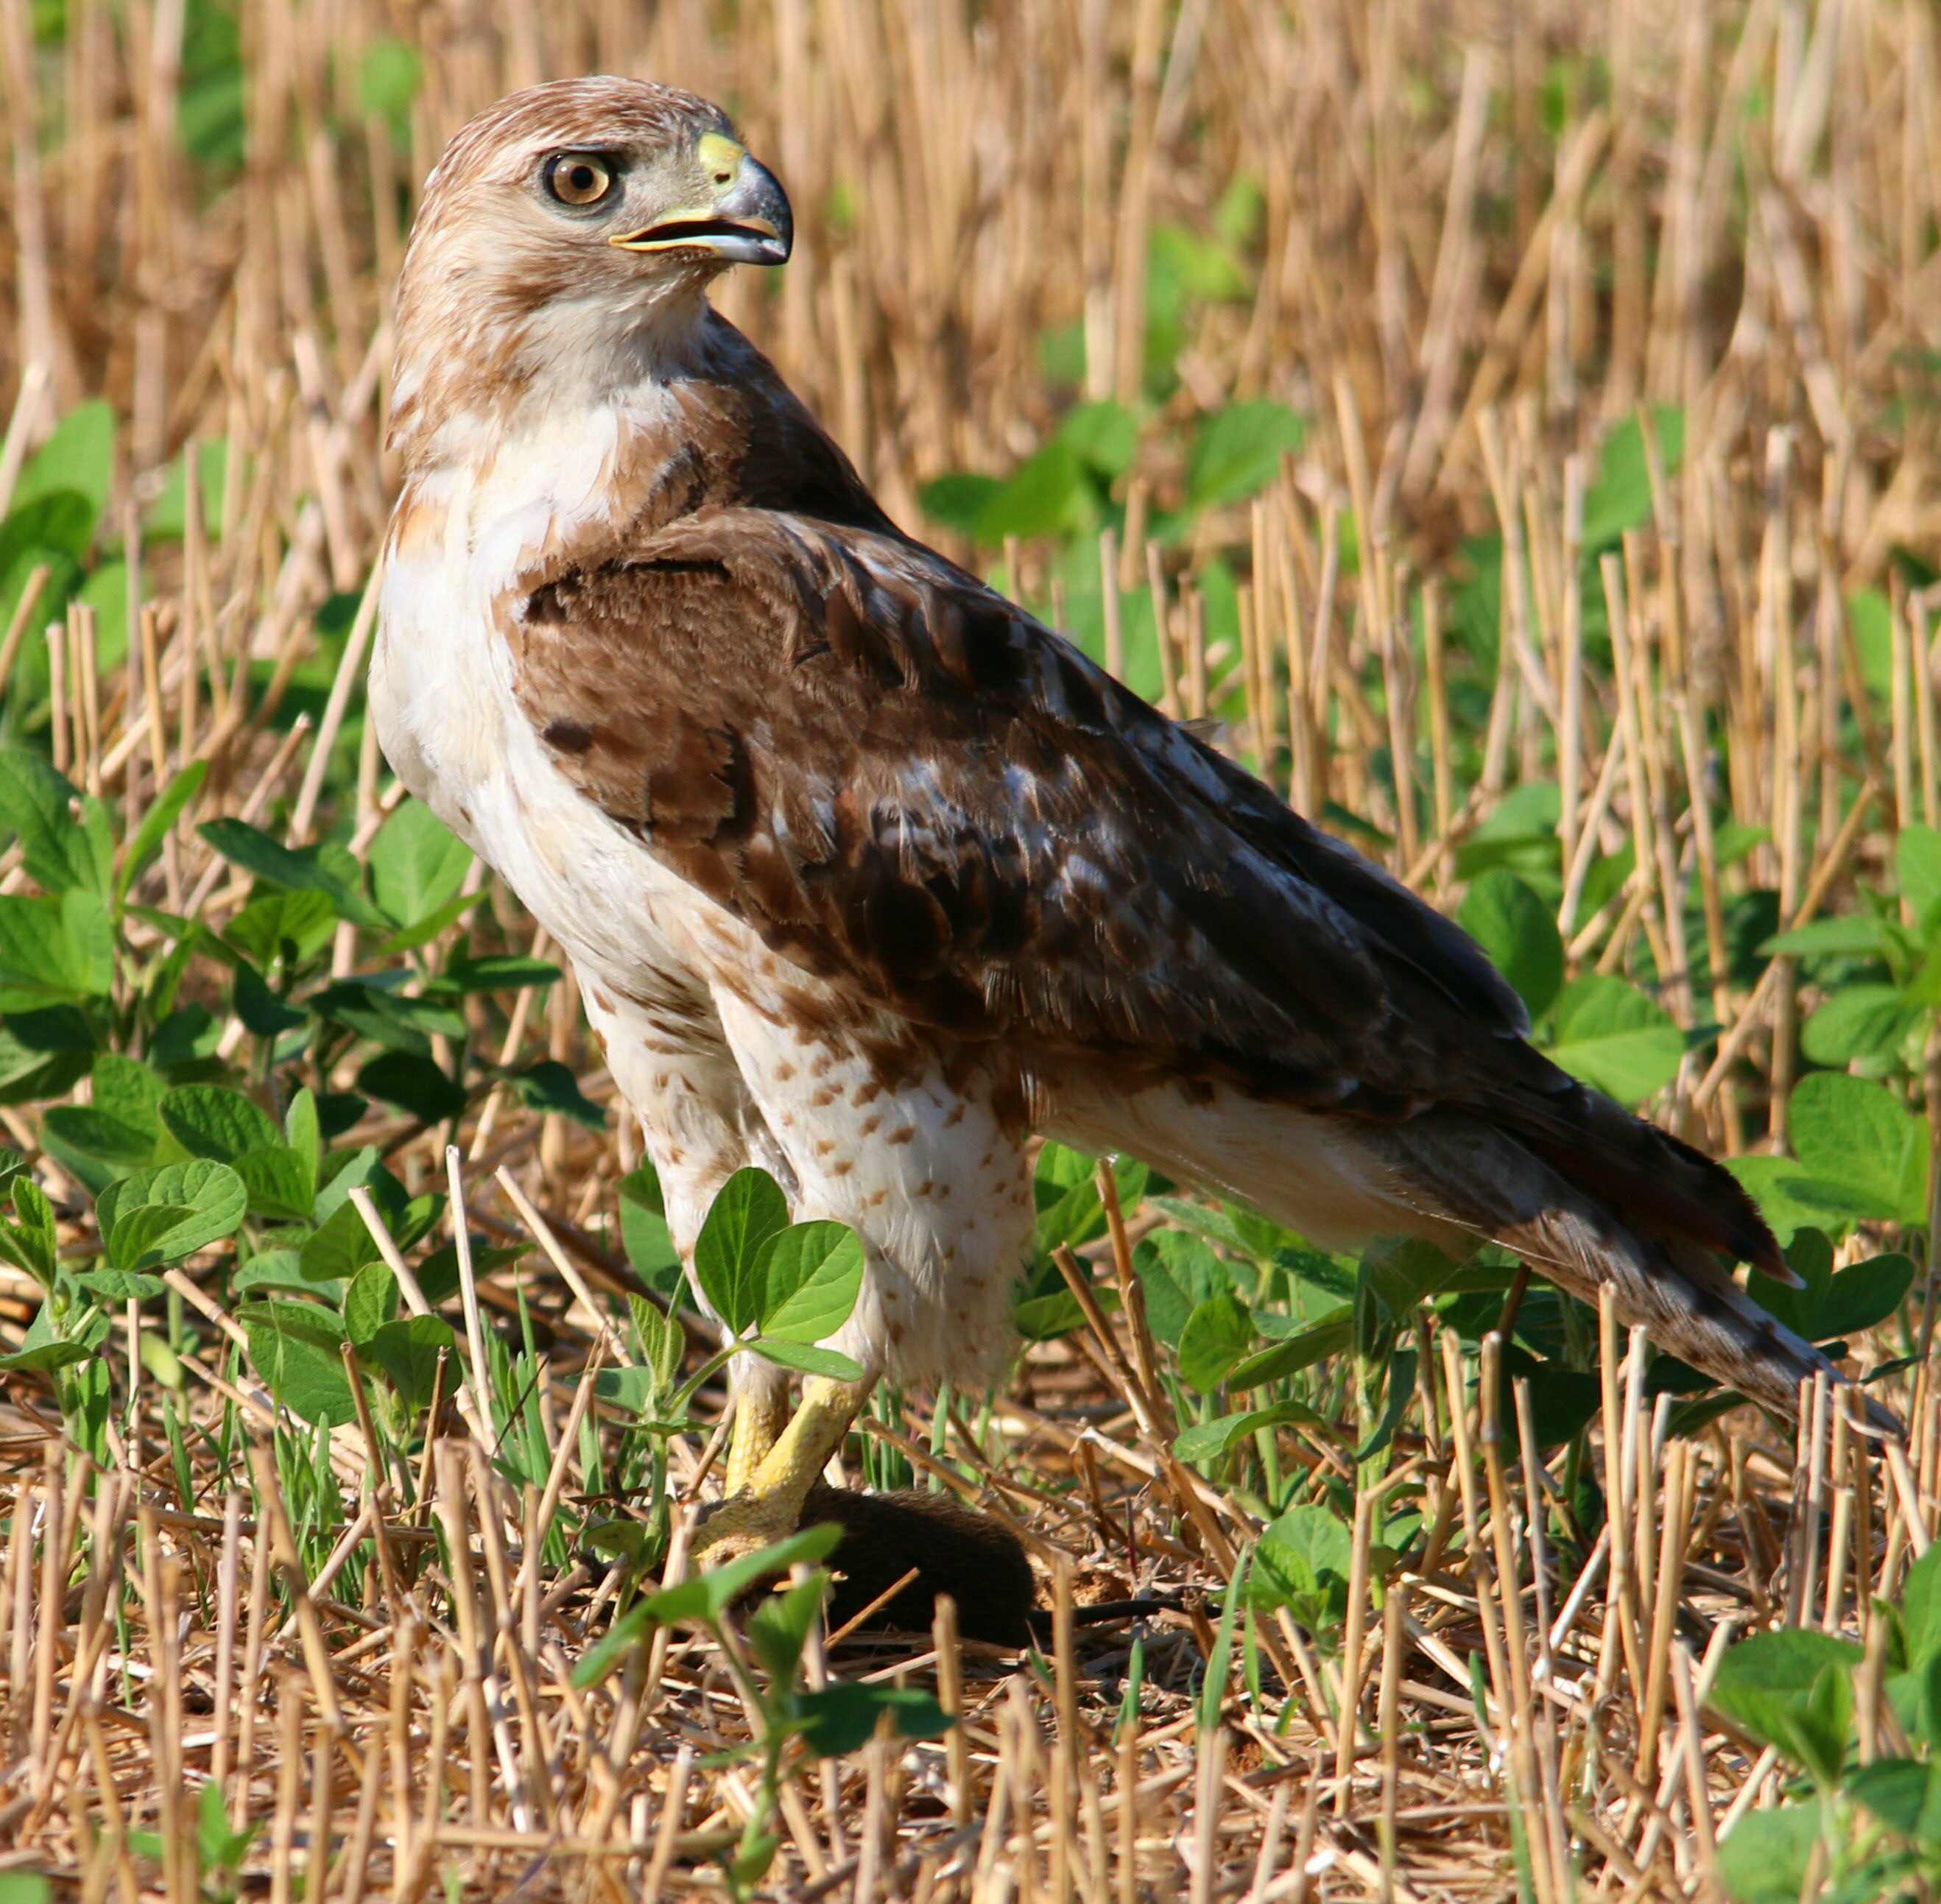
nature, bird, mouse, animal, profile, looking, wildlife, young, beak, natural, predator, hawk, close, feather, fauna, raptor, bird of prey, eye, head, vertebrate, sparrow, caught, staring, stare, tailed, falcon, prey, buzzard, buteo, chickenhawk, red tailed, red tailed hawk, house sparrow, perching bird, accipitriformes